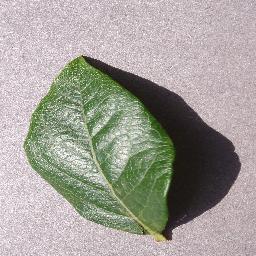
Label: Blueberry___healthy